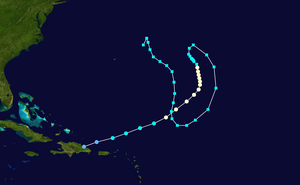
L'Esprit d'Équipe est un voilier de course au large qui a gagné la Course autour du monde en équipage en 1984-1985 avec le skipper Lionel Péan. Dessiné spécialement pour la Whitbread par l'architecte Philippe Briand, il a aussi participé à l'édition 1981-1982 de cette course sous le nom de 33 Export et à celle de 1989-1990 sous le nom d'Esprit de Liberté.